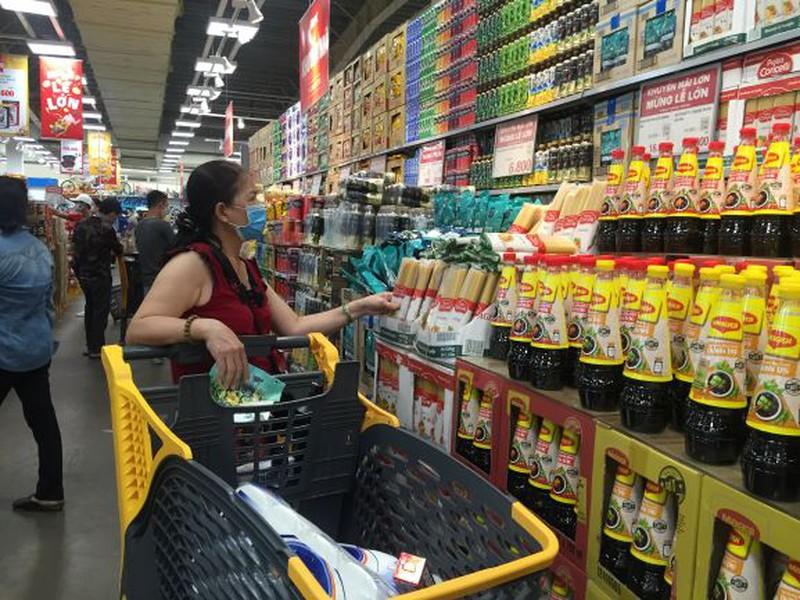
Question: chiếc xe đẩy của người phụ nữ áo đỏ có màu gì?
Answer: màu đen và màu vàng